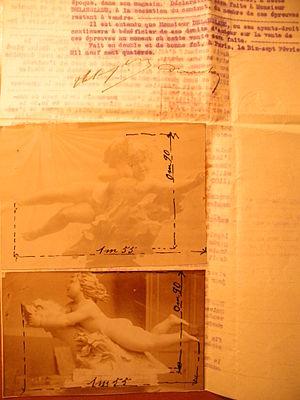
1910 contrat Bonnasse Val d'Osne
La famille Bonnasse est une famille de banquiers qui fondent et exploitent successivement quatre établissements bancaires privés, essentiellement marseillais, entre 1825 et 1983.